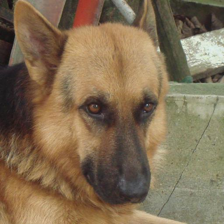
Label: animals